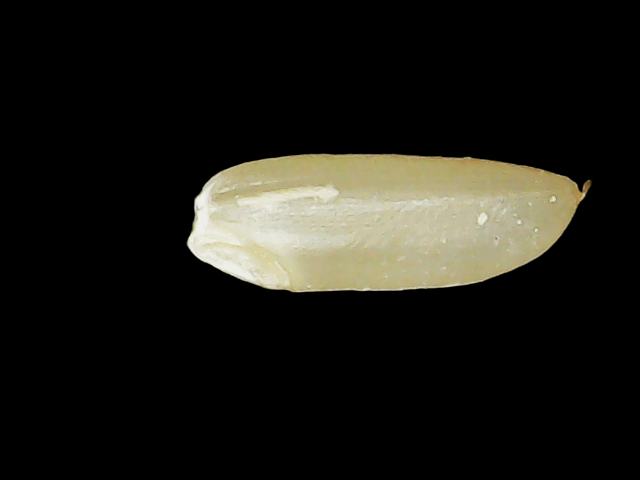
Rice variety: Binadhan12